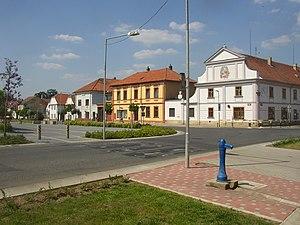
Brozany nad Ohří est un bourg du district de Litoměřice, dans la région d'Ústí nad Labem, en Tchéquie. Sa population s'élevait à 1 355 habitants en 2018.